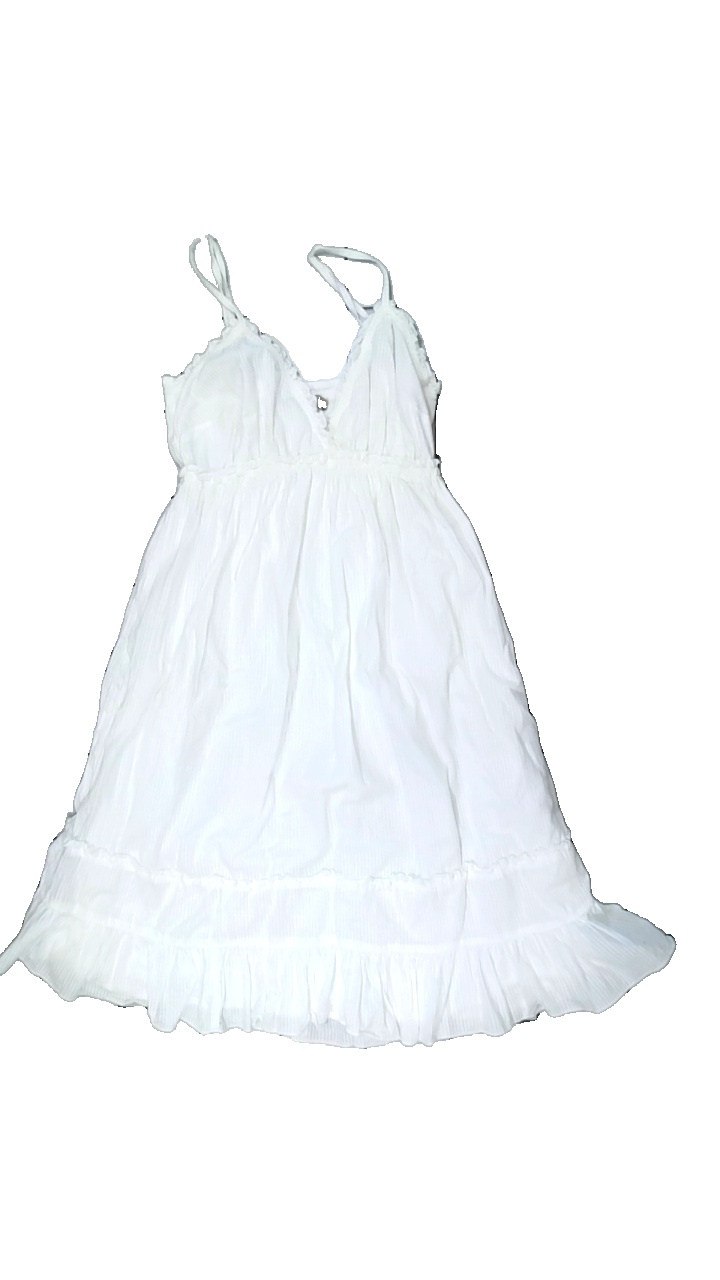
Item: Dress (Ladies)
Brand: Saint Tropez
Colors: White
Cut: V-collar, Loose
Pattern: Striped
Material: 100% Cotton
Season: Summer
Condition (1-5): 5
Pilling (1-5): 5
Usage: Reuse
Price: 50-100